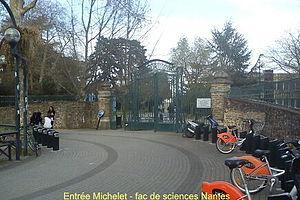
entrée de la faculté des sciences de Nantes, coté boulevard Michelet
L’université de Nantes est une université française implantée en Loire-Atlantique et en Vendée, et dont les principaux campus sont situés à Nantes Métropole. Créée sous sa forme actuelle en 1961, elle trouve son origine dans l'Université ducale de Bretagne fondée en 1460 à Nantes par François II, duc de Bretagne.